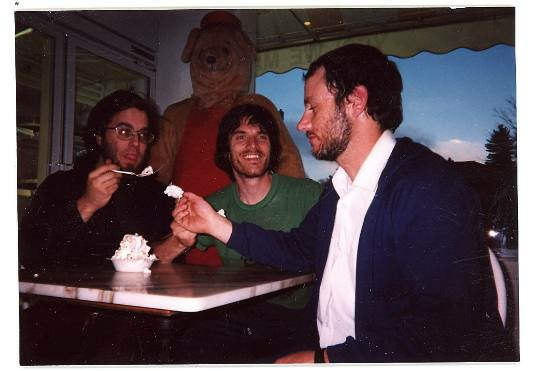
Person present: Yes